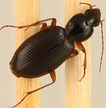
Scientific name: Synuchus impunctatus
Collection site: Bartlett Experimental Forest NEON (BART), plot BART_025